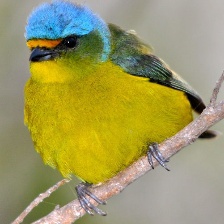
Species: ANTILLEAN EUPHONIA
Scientific name: EUPHONIA MUSICA